History of Christianity in Denmark

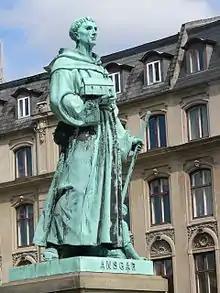
Statue of Ansgar, the missionary archbishop of Hamburg-Bremen in Copenhagen

The Diocese of Hamburg, which was established in the Carolingian Empire, became an important basis for missions among the nearby peoples, including the Danes. Ansgar, who was ordained the first bishop of Hamburg in 831, received a pallium (the symbol of his new rank of archbishop) in Rome in 840. He visited Denmark and purchased adolescent boys to educate them. After a Viking fleet destroyed Hamburg in 845, Ansgar was made bishop of Bremen, which gave rise to conflicts with the archbishops of Cologne, who claimed jurisdiction over the see of Bremen. Ansgar closely cooperated with Kings Horik I and II and continued his missionary work in Denmark. Although both kings remained pagans, Horik II allowed Ansgar to erect a church at Ribe and sent gifts to Pope Nicholas I in 864. After Ansgar died in 865, his successor, Rimbert, Archbishop of Hamburg-Bremen, continued his work.